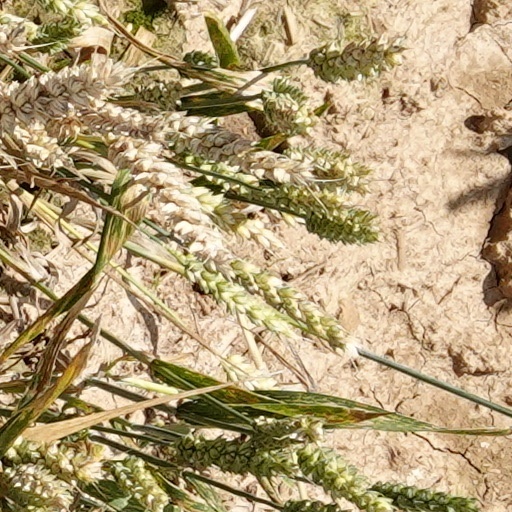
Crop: wheat